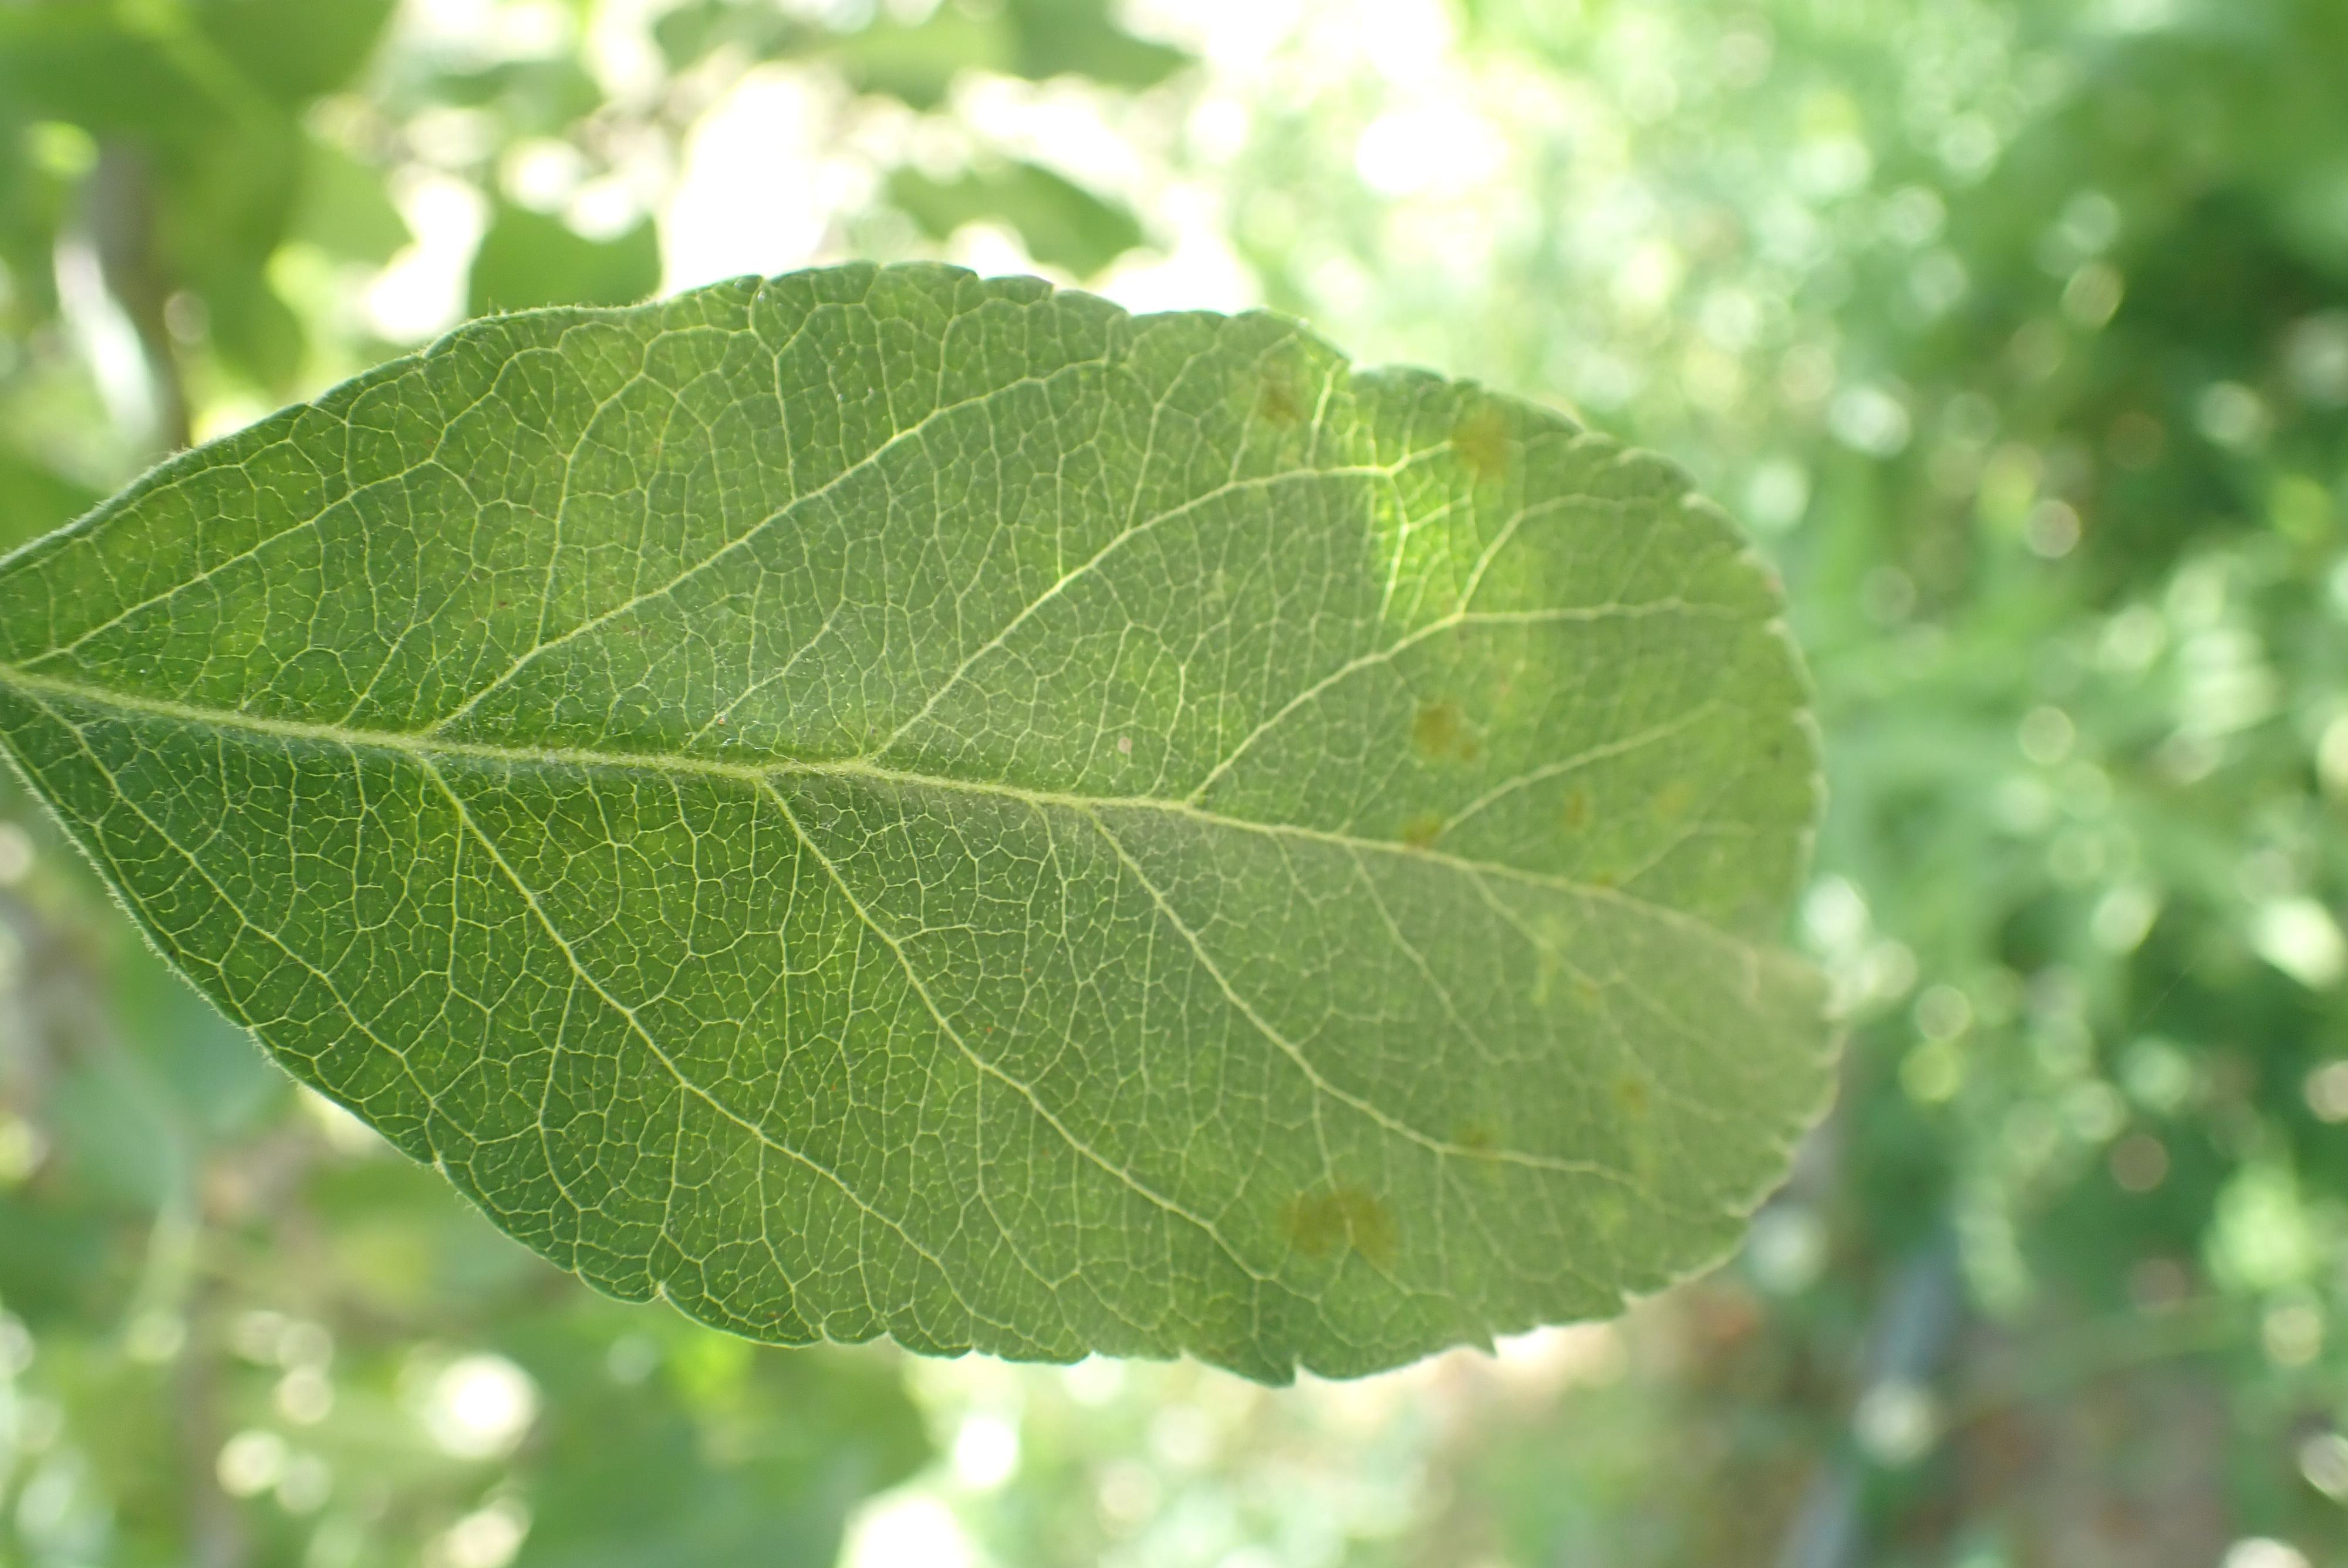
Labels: scab